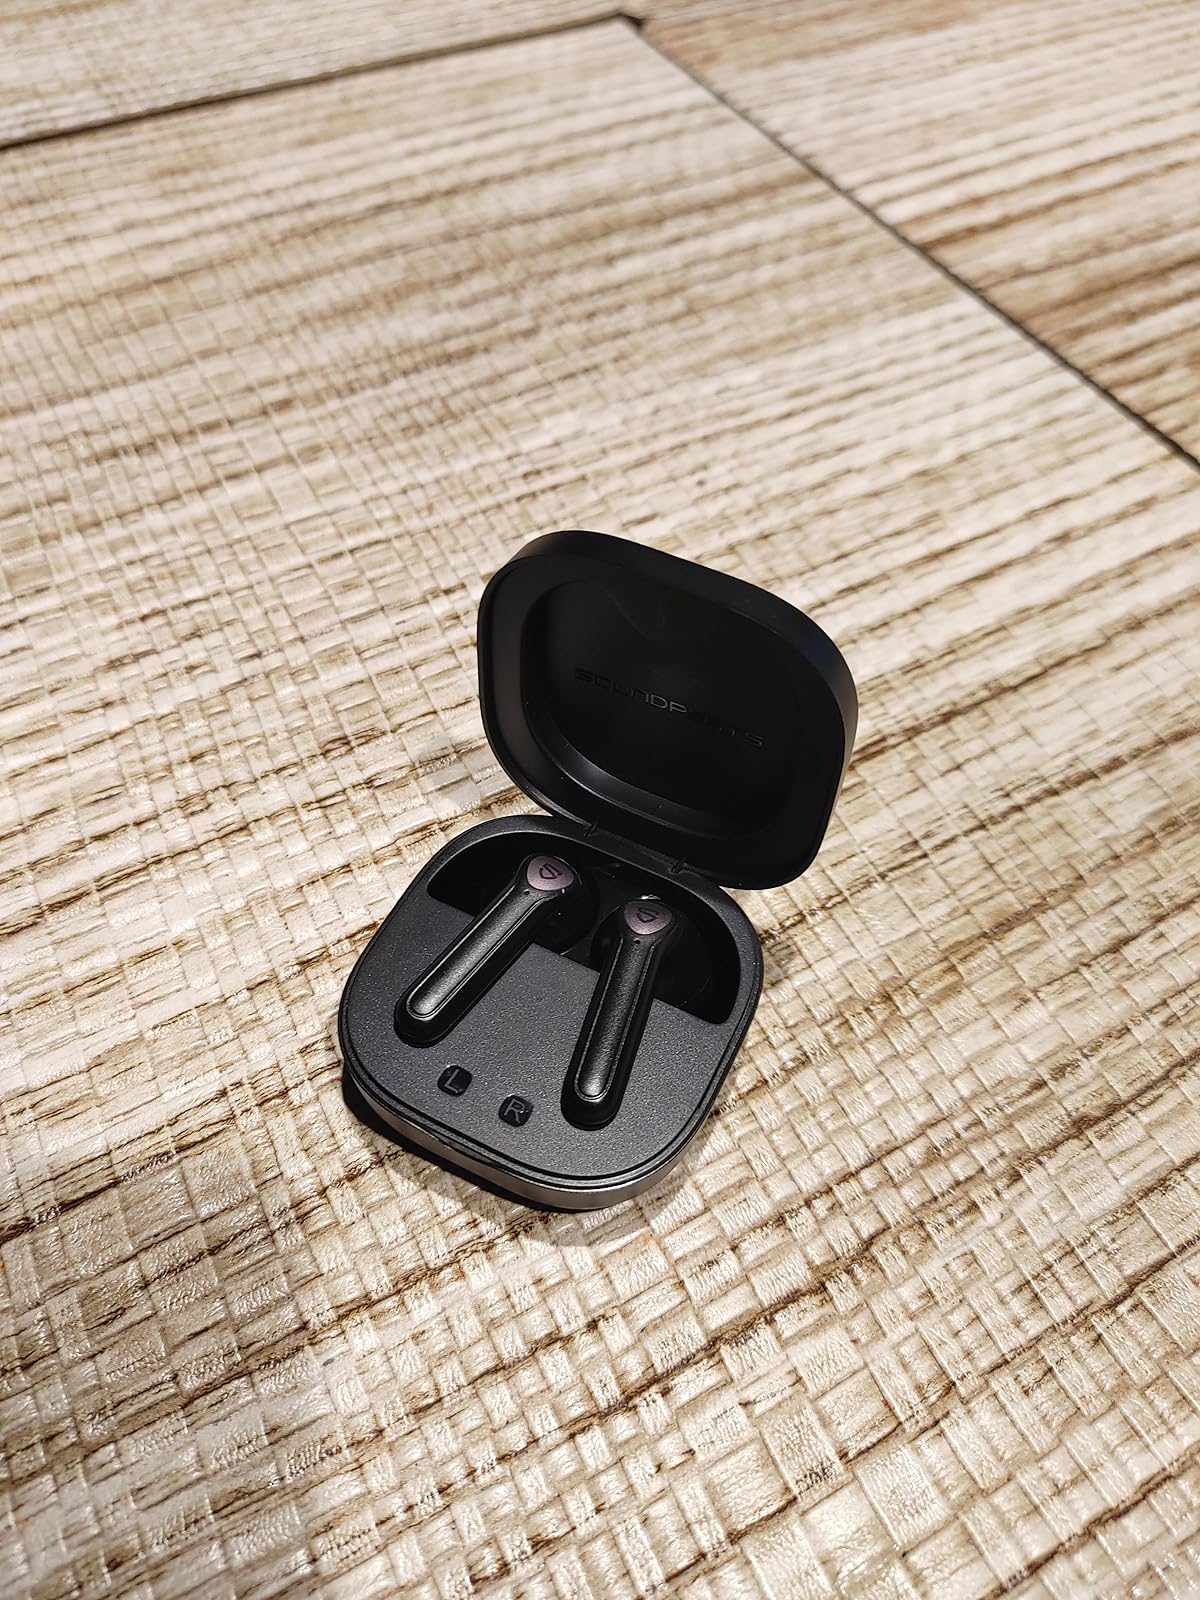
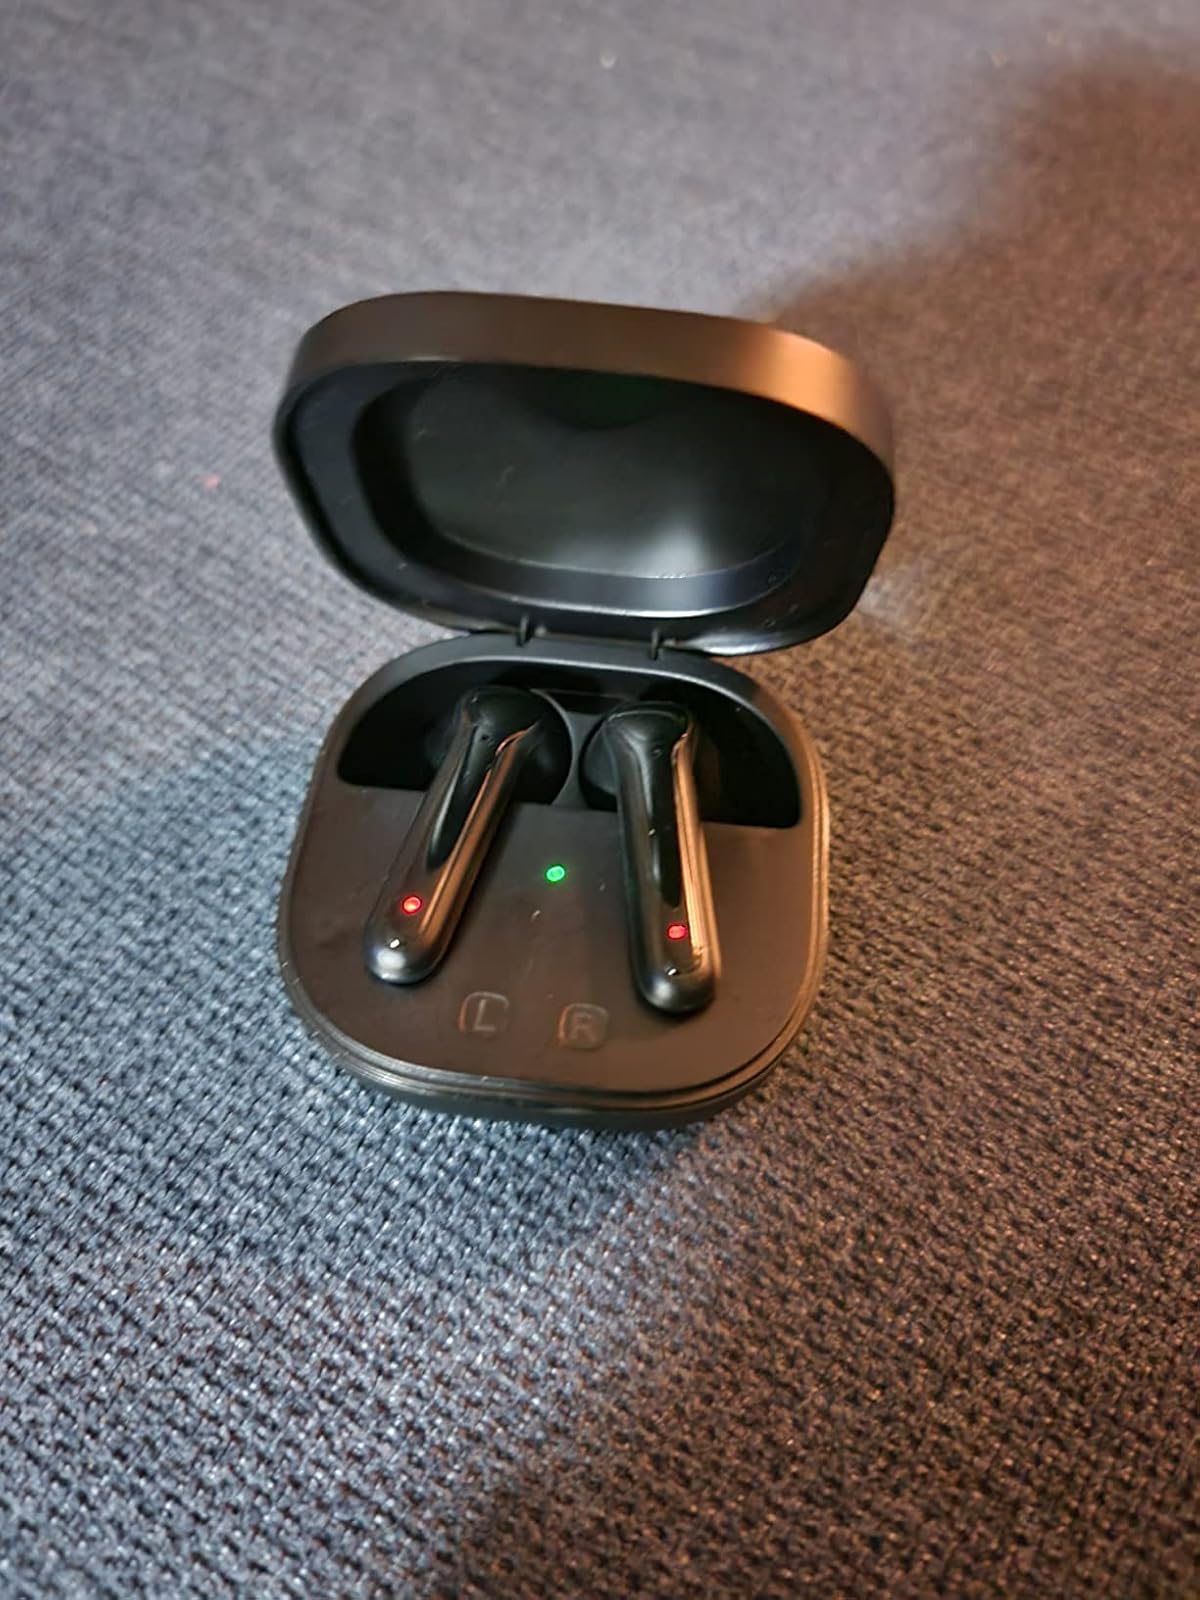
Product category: earbuds
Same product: no